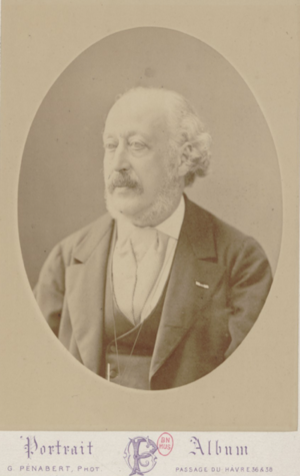
Stephen Heller pianiste
Stephen Heller, né István Heller le 15 mai 1813 à Pest et mort le 14 janvier 1888 à Paris, est un pianiste et compositeur hongrois de la période romantique qui vécut les vingt-cinq dernières années de sa vie à Paris. Ses études sont encore largement jouées par les élèves à cause de leur méthode progressive et de leur style agréable.